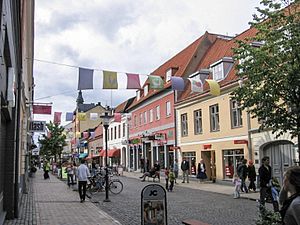
Kristianstad / Galleri
Kristianstad er en by i Skåne Län, Sverige. Byen har 40.145 indbyggere og er kommunesæde i Kristianstads kommun med 83.191 indbyggere. Byen var indtil 1997 residensby i Kristianstads Län. Den er nu sæde for Region Skånes administration. Byens navn udtales på svensk [kri'ɧansta].